2017 Asian Athletics Championships

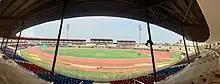

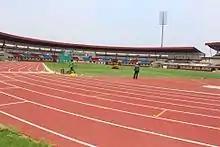
Newly prepared synthetic track of Kalinga Stadium

The event took place at Kalinga Stadium in Bhubaneswar, Odisha. The Kalinga Stadium has the sitting capacity of 50,000 spectators. The stadium was renovated with a new synthetic track, with floodlights and a warm-up facility has been set up to host the event. After Ranchi pull-out from hosting the 2017 Asian Athletics Championships, the 86th Asian Athletics Association Council meeting confirmed Bhubaneswar as the host of 22nd Asian Athletics Championships. The Government of Odisha decided to renovate the Kalinga Stadium within 90 days of time to host the event.